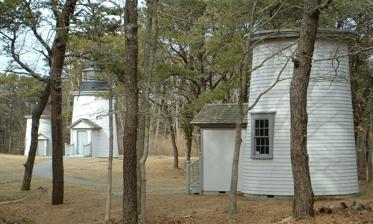
Building: Three Sisters of Nauset
Country: United States of America
Year built: 1837
United States historic place Three Sisters of Nauset (Twin Lights) U.S. National Register of Historic Places This image shows all three lights; The Beacon is in the center. Location Eastham, Massachusetts Coordinates 41°51′34″N 69°57′25″W / 41.85944°N 69.95694°W / 41.85944; -69.95694 Built 1892 MPS Lighthouses of Massachusetts TR NRHP reference No. 87001502 Added to NRHP June 15, 1987 The Three Sisters of Nauset are a trio of historic lighthouses off Cable Road in Eastham, Massachusetts . The original three brick towers fell into the sea due to erosion in 1890 and were replaced with wooden towers on brick foundations in 1892. The Sisters were decommissioned in 1911 but one of them, the Beacon, was moved back from the shoreline and attached to the keeper's house. It continued to operate but was replaced by a new steel tower, the Nauset Light , in 1923. Construction The first set of lighthouses were commissioned by Congress in 1837 and built for $10,000, to provide for a light halfway along the eastern coast of Cape Cod.  Because there was one light (the Cape Cod Light ) in Truro , and two lights (the Twin Lights ) in Chatham , it was decided that there should be three lights to distinguish between the other lights.  Built 150 feet (46 m) apart in a straight line along the crest of the cliffs, they were brick, 15 feet (4.6 m) tall and wide at the base, and 9 feet (2.7 m) wide at the lantern deck.  Each was painted white with black lantern decks, which lent to their looking like three ladies with white dresses and black bonnets – the birth of the name "Three Sisters." Replacement lighthouses By 1890, however, the three lights were dangerously close to the cliff's edge.  Since it was impossible at the time to move the three lights intact, three 22-foot (6.7 m) wooden lighthouses with otherwise identical markings were built in 1892 to replace the former lights, each built 30 feet (9.1 m) west of their original sites and using the lenses from the originals. The Beacon The Beacon However, erosion continued, and by 1911, with the northernmost light only eight feet from the cliff, it was decided to move the lights back again.  At this time only the center light was lit, with a triple flash in homage of her two decommissioned sisters, and became known as The Beacon.  In 1918, with both their lanterns removed, the decommissioned north and south lights were purchased and incorporated into a summer cottage along Cable Road.  The Beacon, which was now attached to the oil house, was in disrepair. After it was decommissioned, the northern of the two towers of Chatham Light was moved north to Eastham in 1923, to a site near the original lights, becoming the Nauset Light . Renovation for the National Register of Historic Places Lighthouses in their new position. The Beacon was incorporated into a summer cottage, where it stayed until 1975, when it was purchased by the National Park Service.  It was moved to a field to join its sisters, who had been bought ten years earlier, and, following their listing on the National Register of Historic Places, the three were renovated to their current state, less than 400 yards (370 m) west of their replacement and in their original configuration. In 1983, the National Park Service moved the Three Sisters 1,800 feet west of Nauset Light, lined up in their original configuration. A restoration was completed in 1989; tours are operated by National Seashore staff. See also National Register of Historic Places listings in Cape Cod National Seashore National Register of Historic Places listings in Barnstable County, Massachusetts References